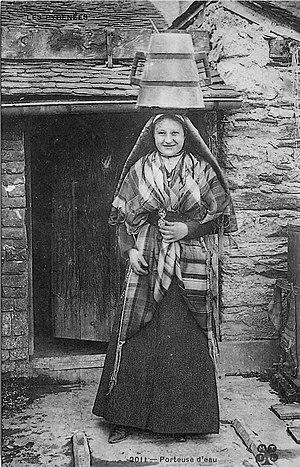
Porteuse d'eau pyrénéenne avec herrade.
La ferreta ou herrade est un récipient en bois qui permettait le transport et le stockage de l'eau dans les maisons du Pays basque et de Gascogne.